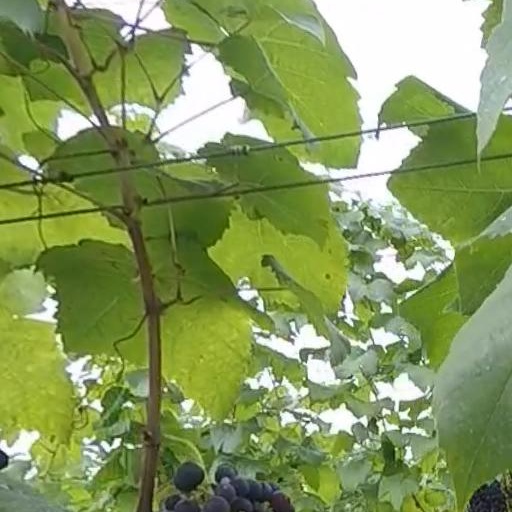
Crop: grape